Art car

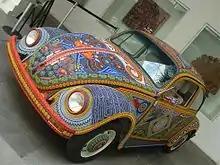
The "Vochol" decorated with over 2.5 million beads in Huichol style

A well known early art car used for commercial advertisement was the "Oscar Mayer Wienie Wagon"—Later versions were known as the Wienermobile. These are bus-sized vehicles styled to appear as a hot dog on a bun. Commercial use of the art car has become popular in the 20th and continues into the 21st century. At the same time visionary applications including cars transformed into religious shrines continues to place visionary self-taught artists, student artists and corporate artists side by side on the road and at art car events.